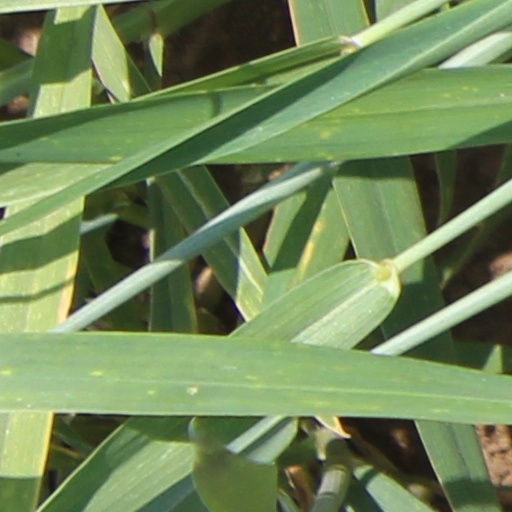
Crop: wheat